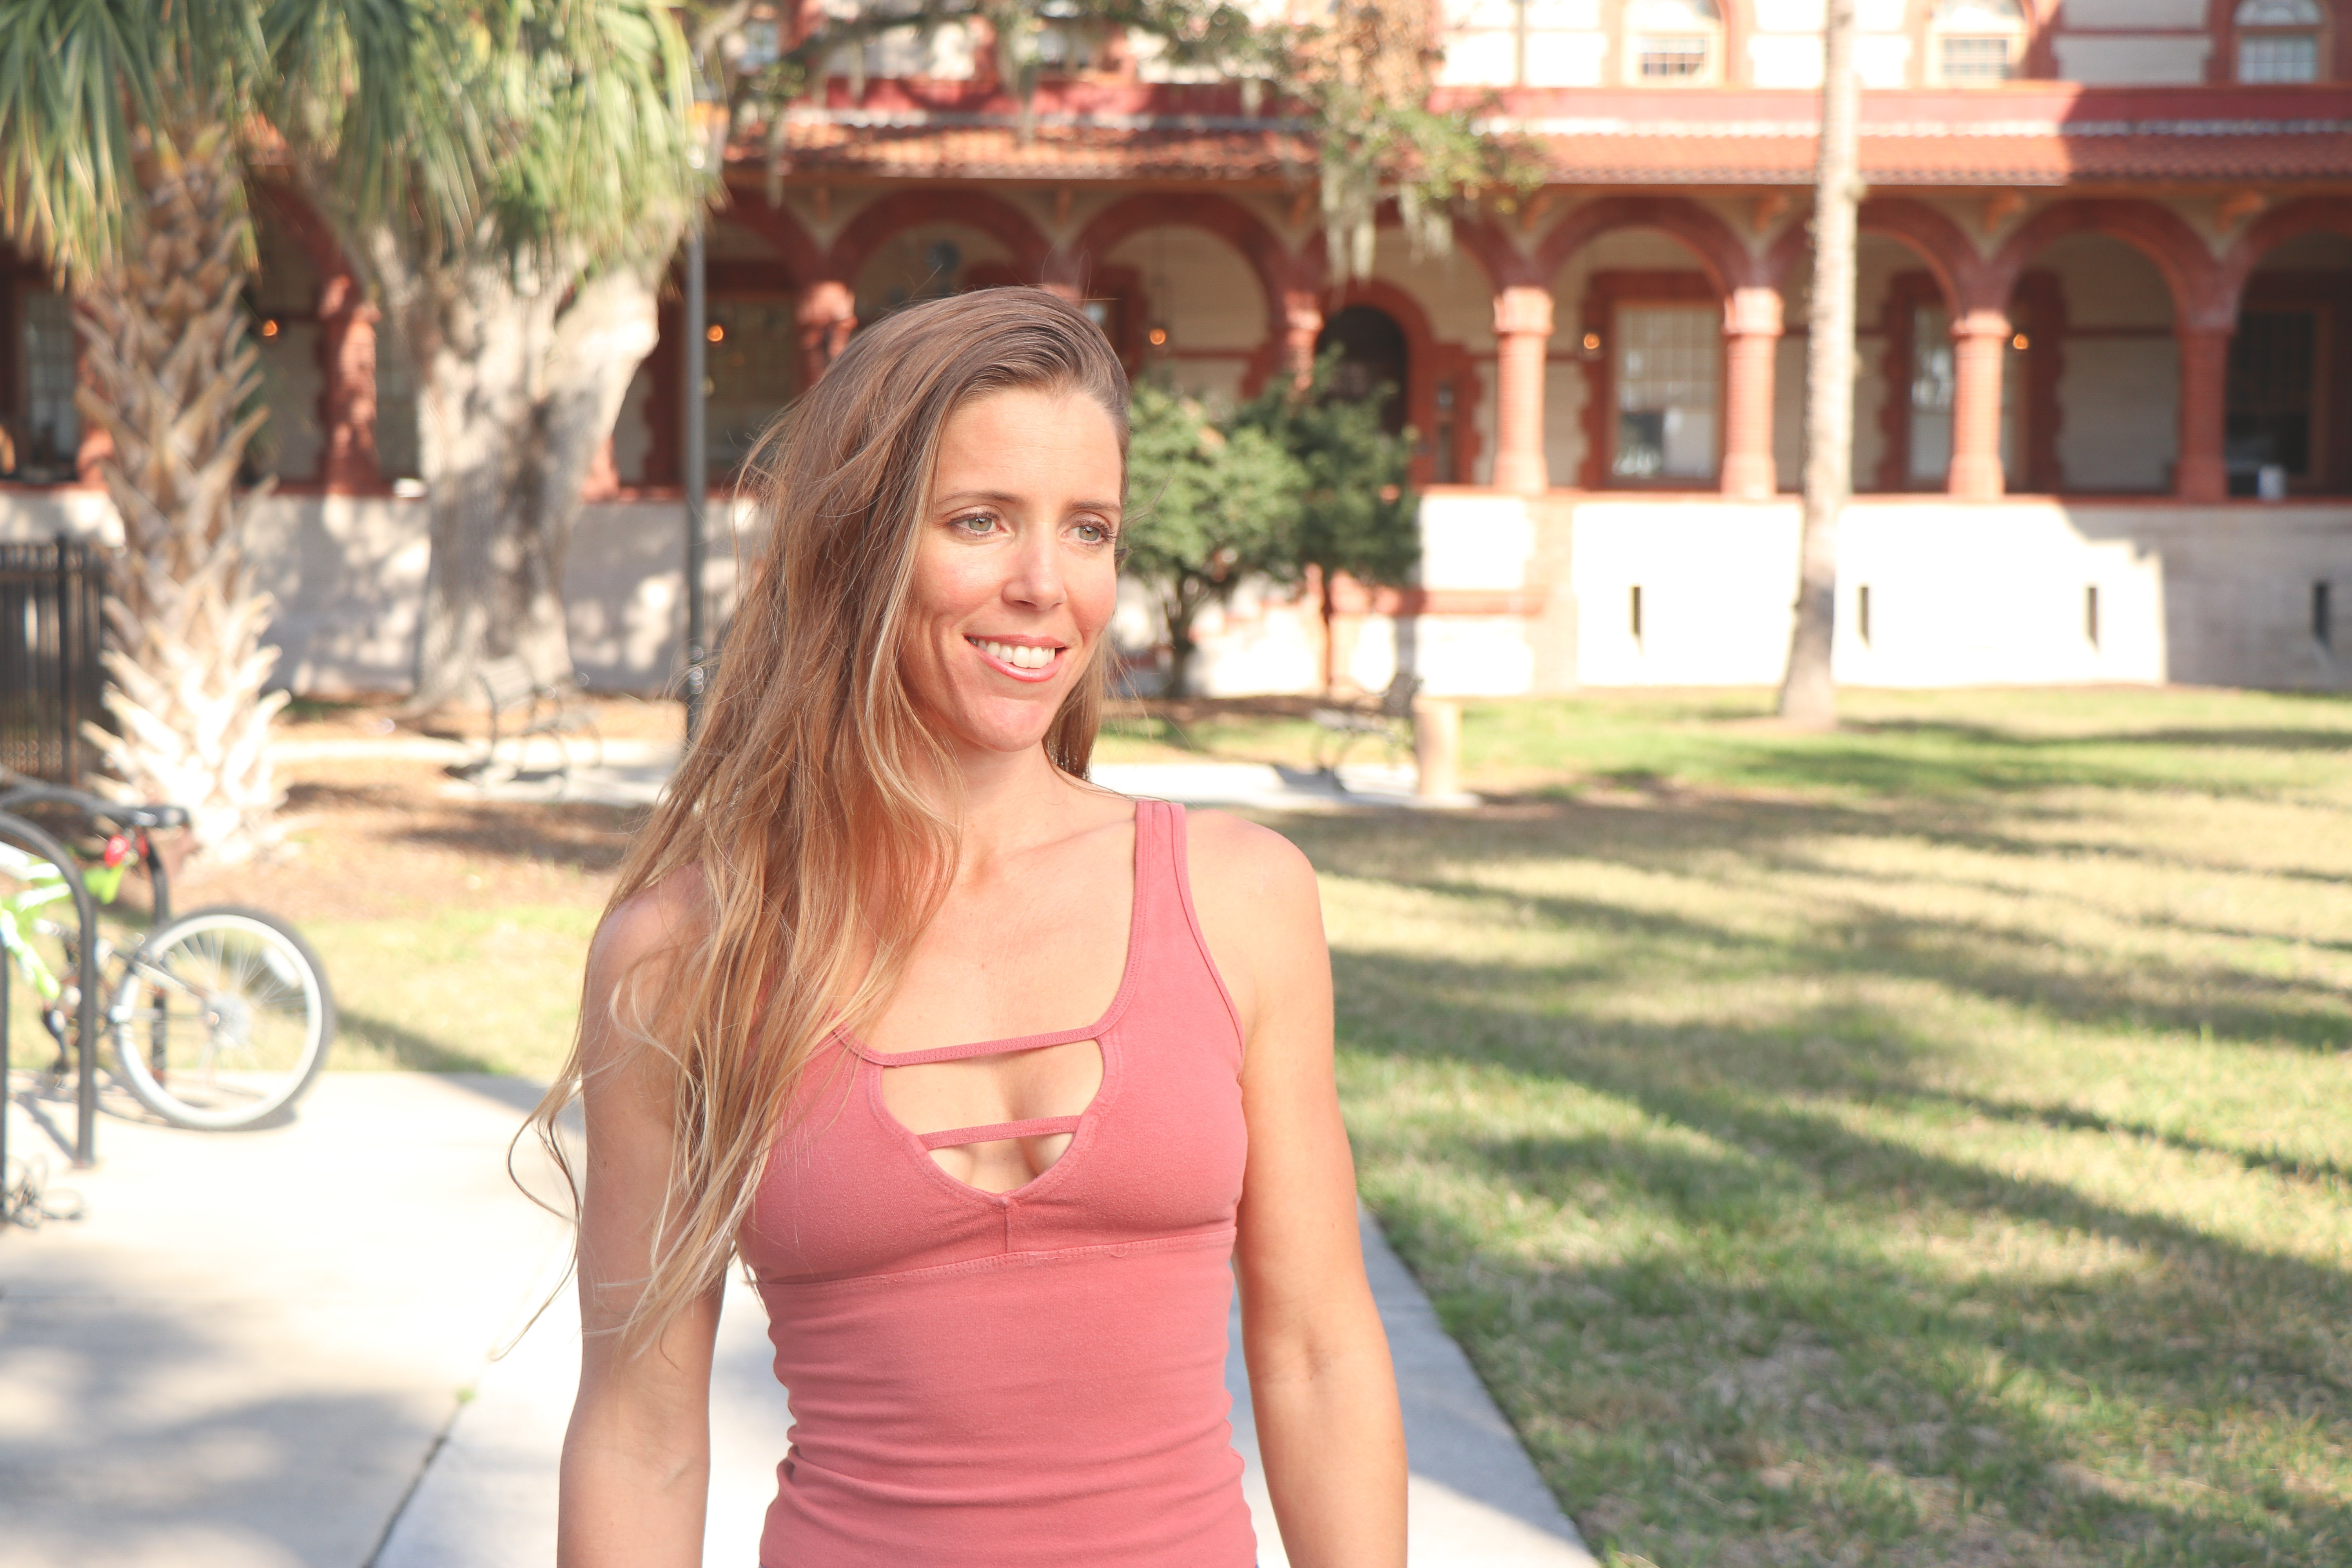
photograph, shoulder, beauty, summer, blond, dress, fun, vacation, long hair, smile, leisure, brown hair, happy, fawn